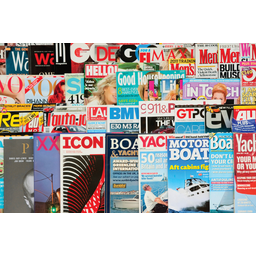
Label: paper